Solid-state laser

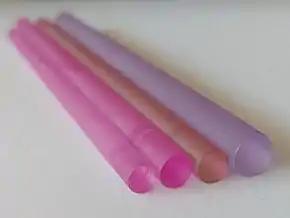
Laser rods (from left to right): Ruby, alexandrite, ,

A solid-state laser is a laser that uses a gain medium that is a solid, rather than a liquid as in dye lasers or a gas as in gas lasers. Semiconductor-based lasers are also in the solid state, but are generally considered as a separate class from solid-state lasers, called laser diodes.